Burbles

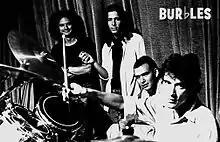
Burbles in 1995Top: Raúl Barroso, Abraham AlcoverBottom: Osmel Prado, Carlos Cobas

Burbles was a Cuban rock band in the early 1990s. The band, formed mainly by Carlos Cobas and Raul Barroso, had a significant success among the rock bands in Cuba. ""Canción por los Perros"" "(Song for Dogs)," ""Soy como no quiero" (I don't like myself)", "“La alegría del mundo" (The joy of the world)," ""Gaviotas en el mar" (Gulls on the sea)," among others, were some of its most popular songs.